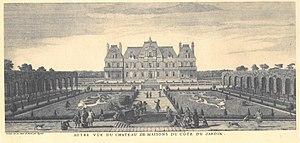
Gravure du Château de Maisons-Laffitte
Le château de Maisons-Laffitte, à l'origine château de Maisons ou château de Maisons-sur-Seine, situé à Maisons-Laffitte dans le département des Yvelines, est considéré comme un chef-d'œuvre de l'architecture civile du XVIIᵉ siècle. Constituant une référence dans l'histoire de l'architecture française, il marque la transition entre la fin de l'architecture de la renaissance tardive et celle du classicisme.
Jacques Rigaud est un dessinateur et graveur français, né à Puyloubier le 1ᵉʳ mai 1680 et mort à Paris le 10 août 1754.